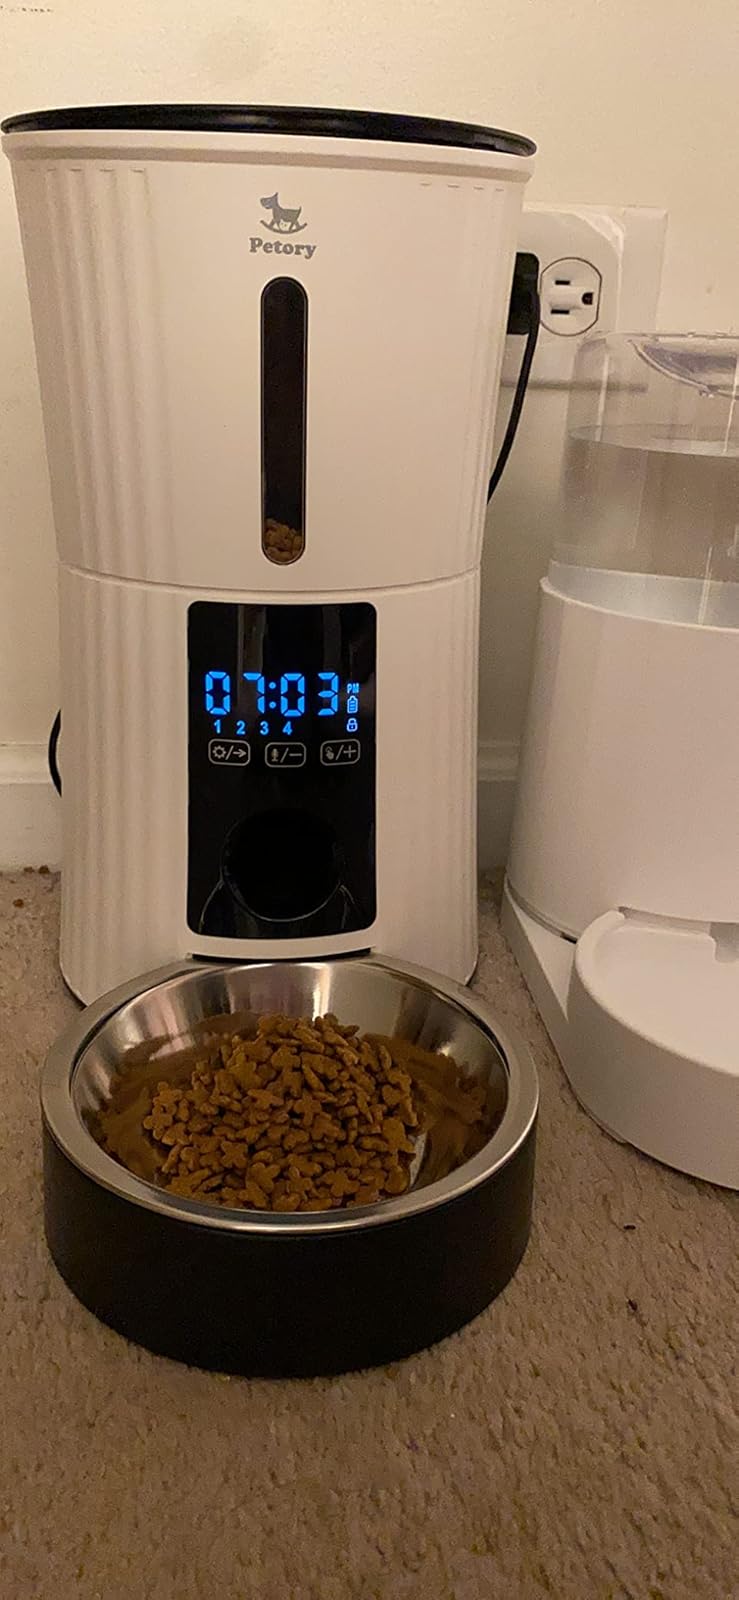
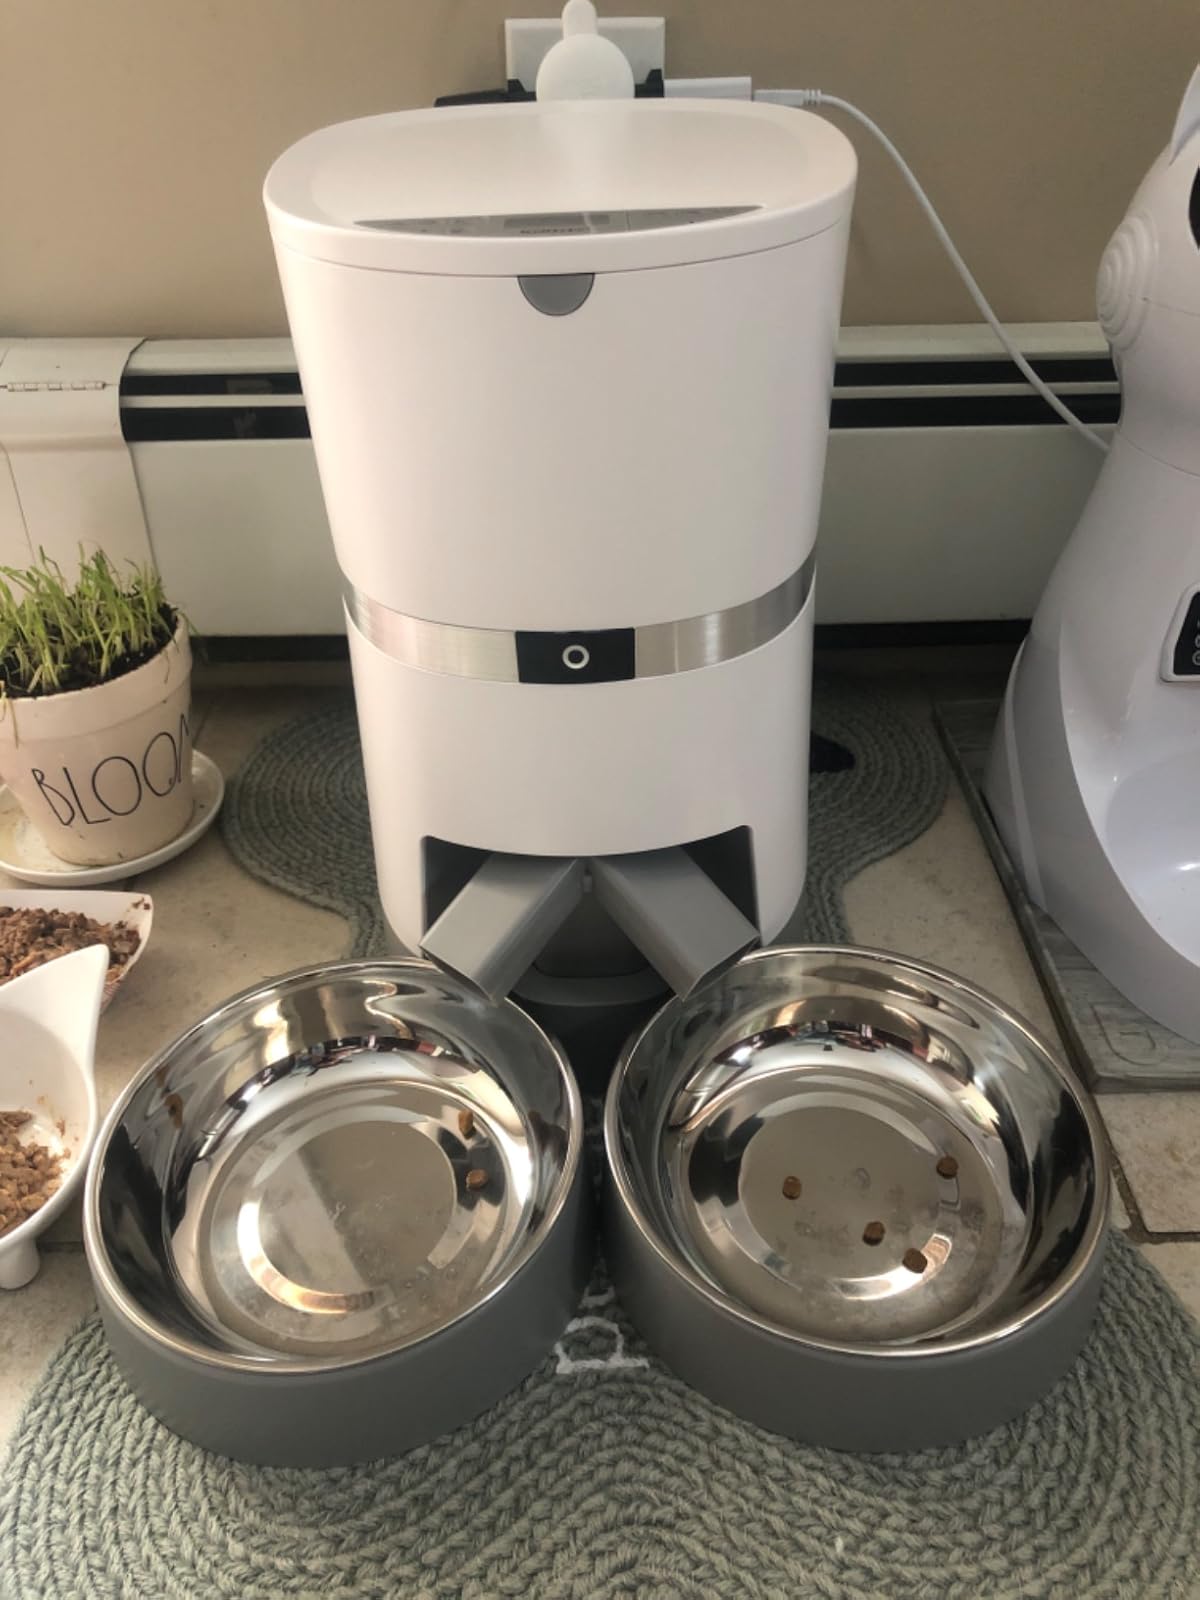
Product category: items_feeder
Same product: no